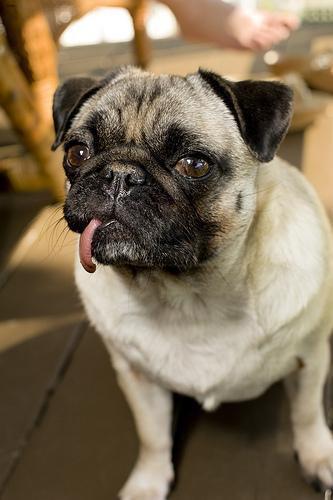
pug